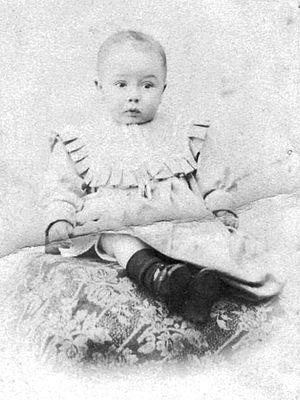
Francisco Zagala Pérez est un photographe espagnol qui a développé toute sa carrière en Galice.